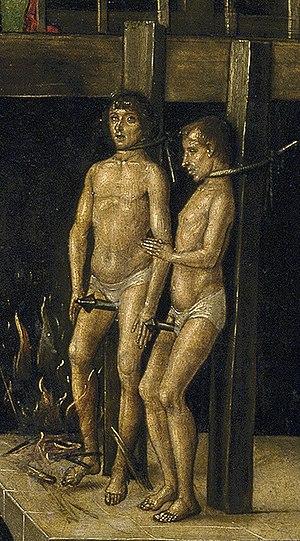
Le catharisme est l'appellation contemporaine d'un mouvement — ou d'un ensemble de mouvements — religieux chrétien médiéval européen en dissidence vis-à-vis de l'Église romaine, trouvant un écho particulier dans le Midi de la France.